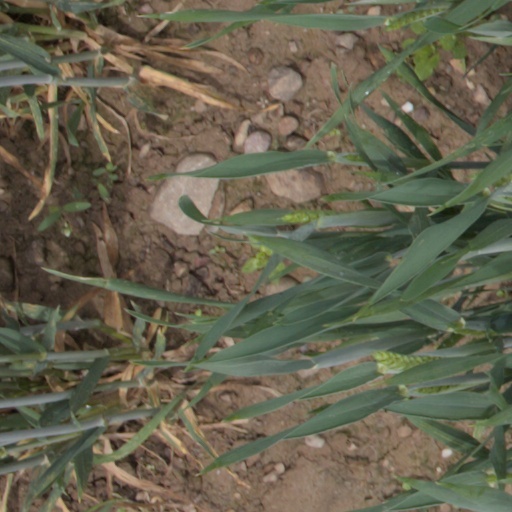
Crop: wheat